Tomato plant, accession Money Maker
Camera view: vertical (180 deg); turntable rotation: 210 degrees
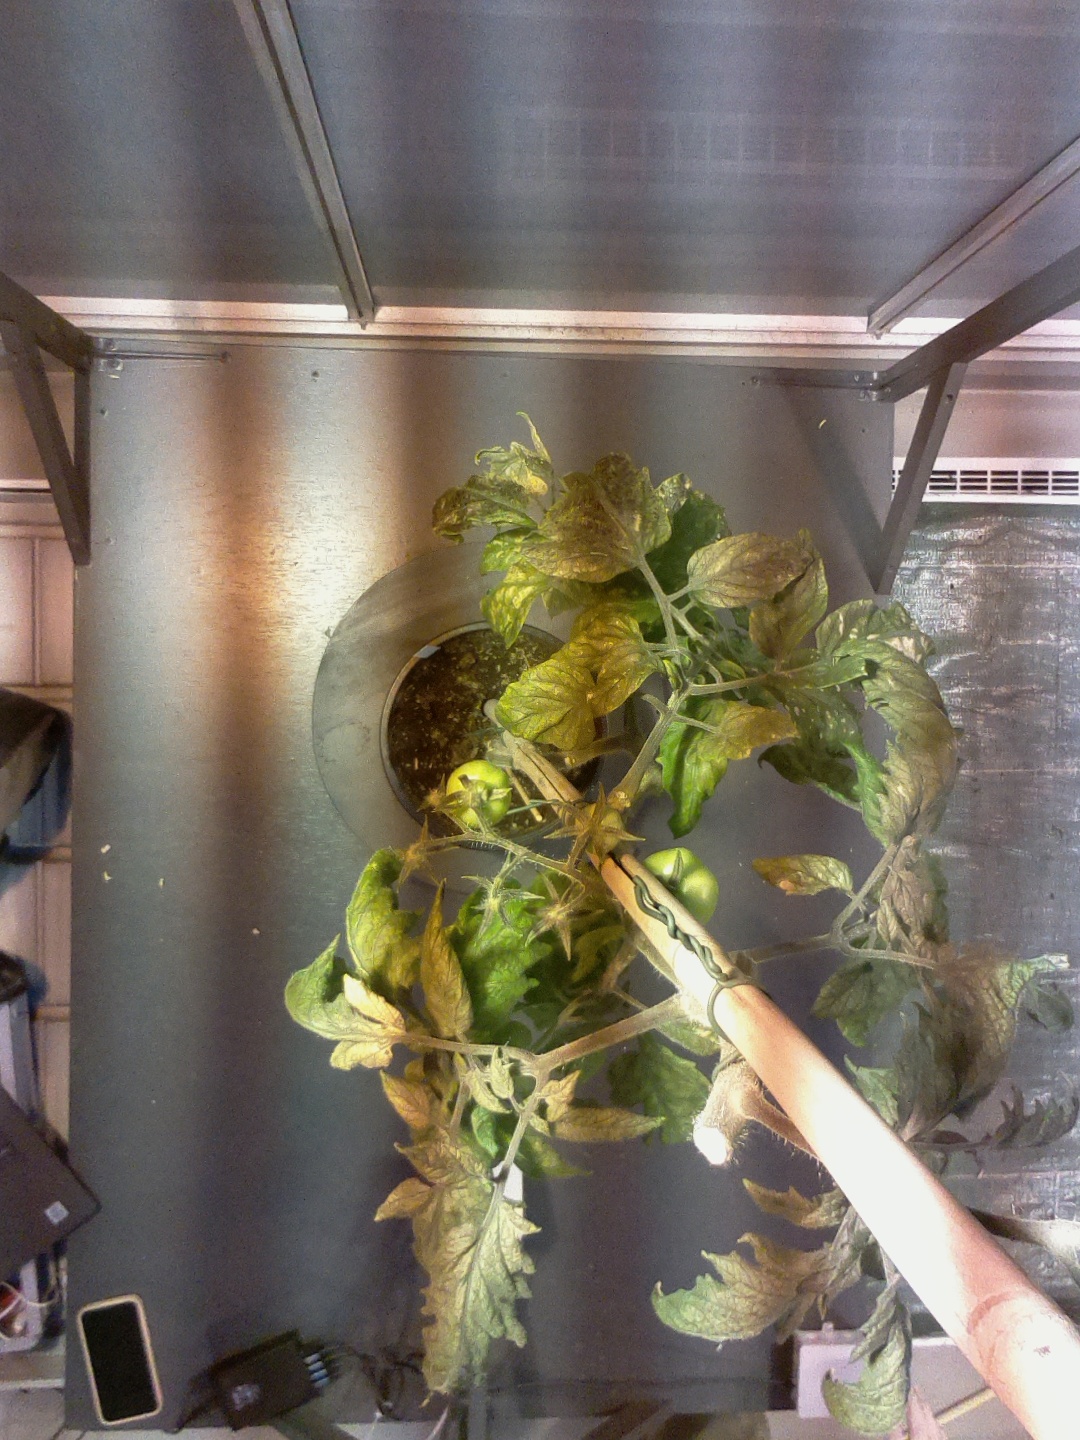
BBCH growth stage 75: 50%-60% of final fruit size